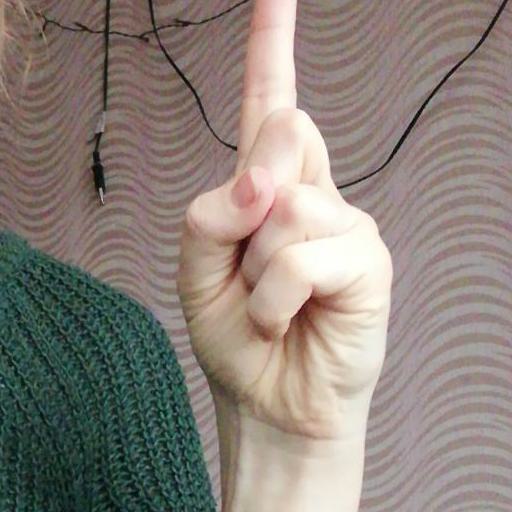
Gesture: one